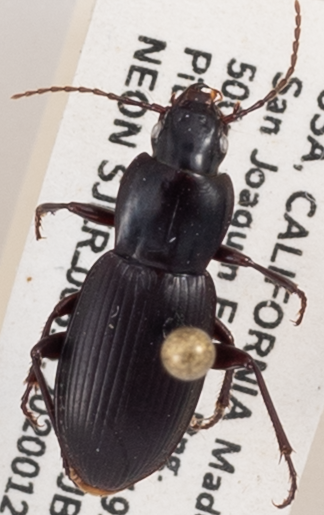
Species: Pterostichus ordinarius
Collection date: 2020-01-22 05:00:00
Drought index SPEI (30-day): -0.878
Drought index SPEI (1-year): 0.198
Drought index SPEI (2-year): -0.32